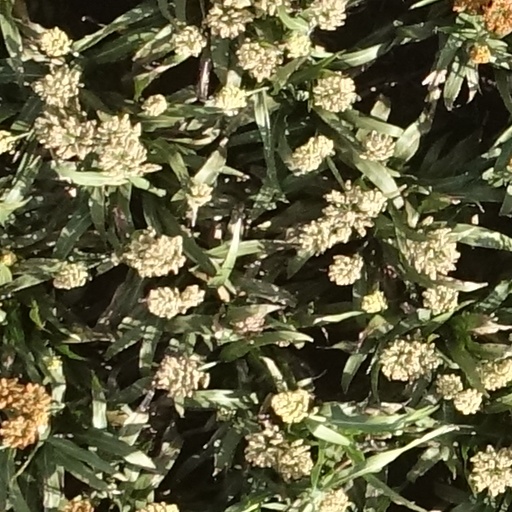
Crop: sorghum